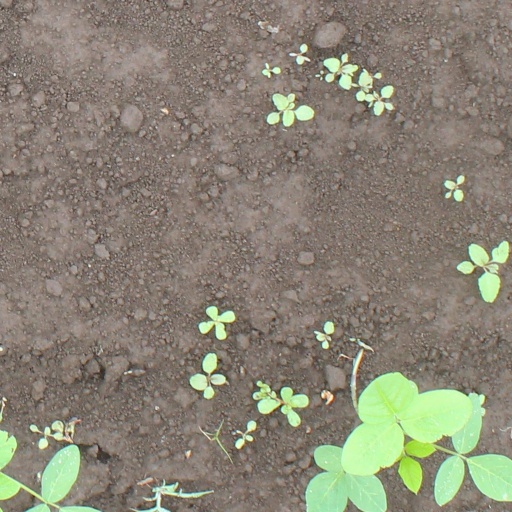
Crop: soybean